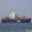
Label: ship